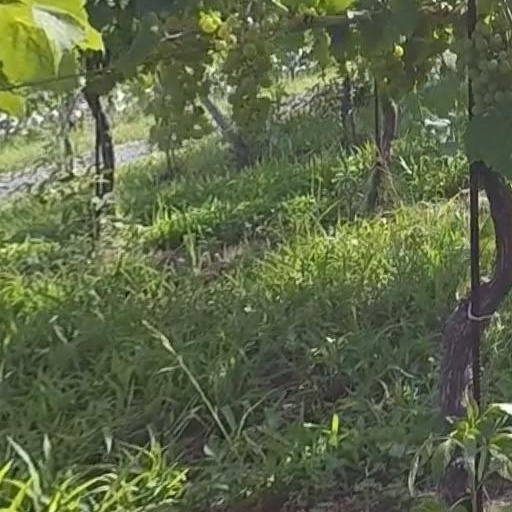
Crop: grape